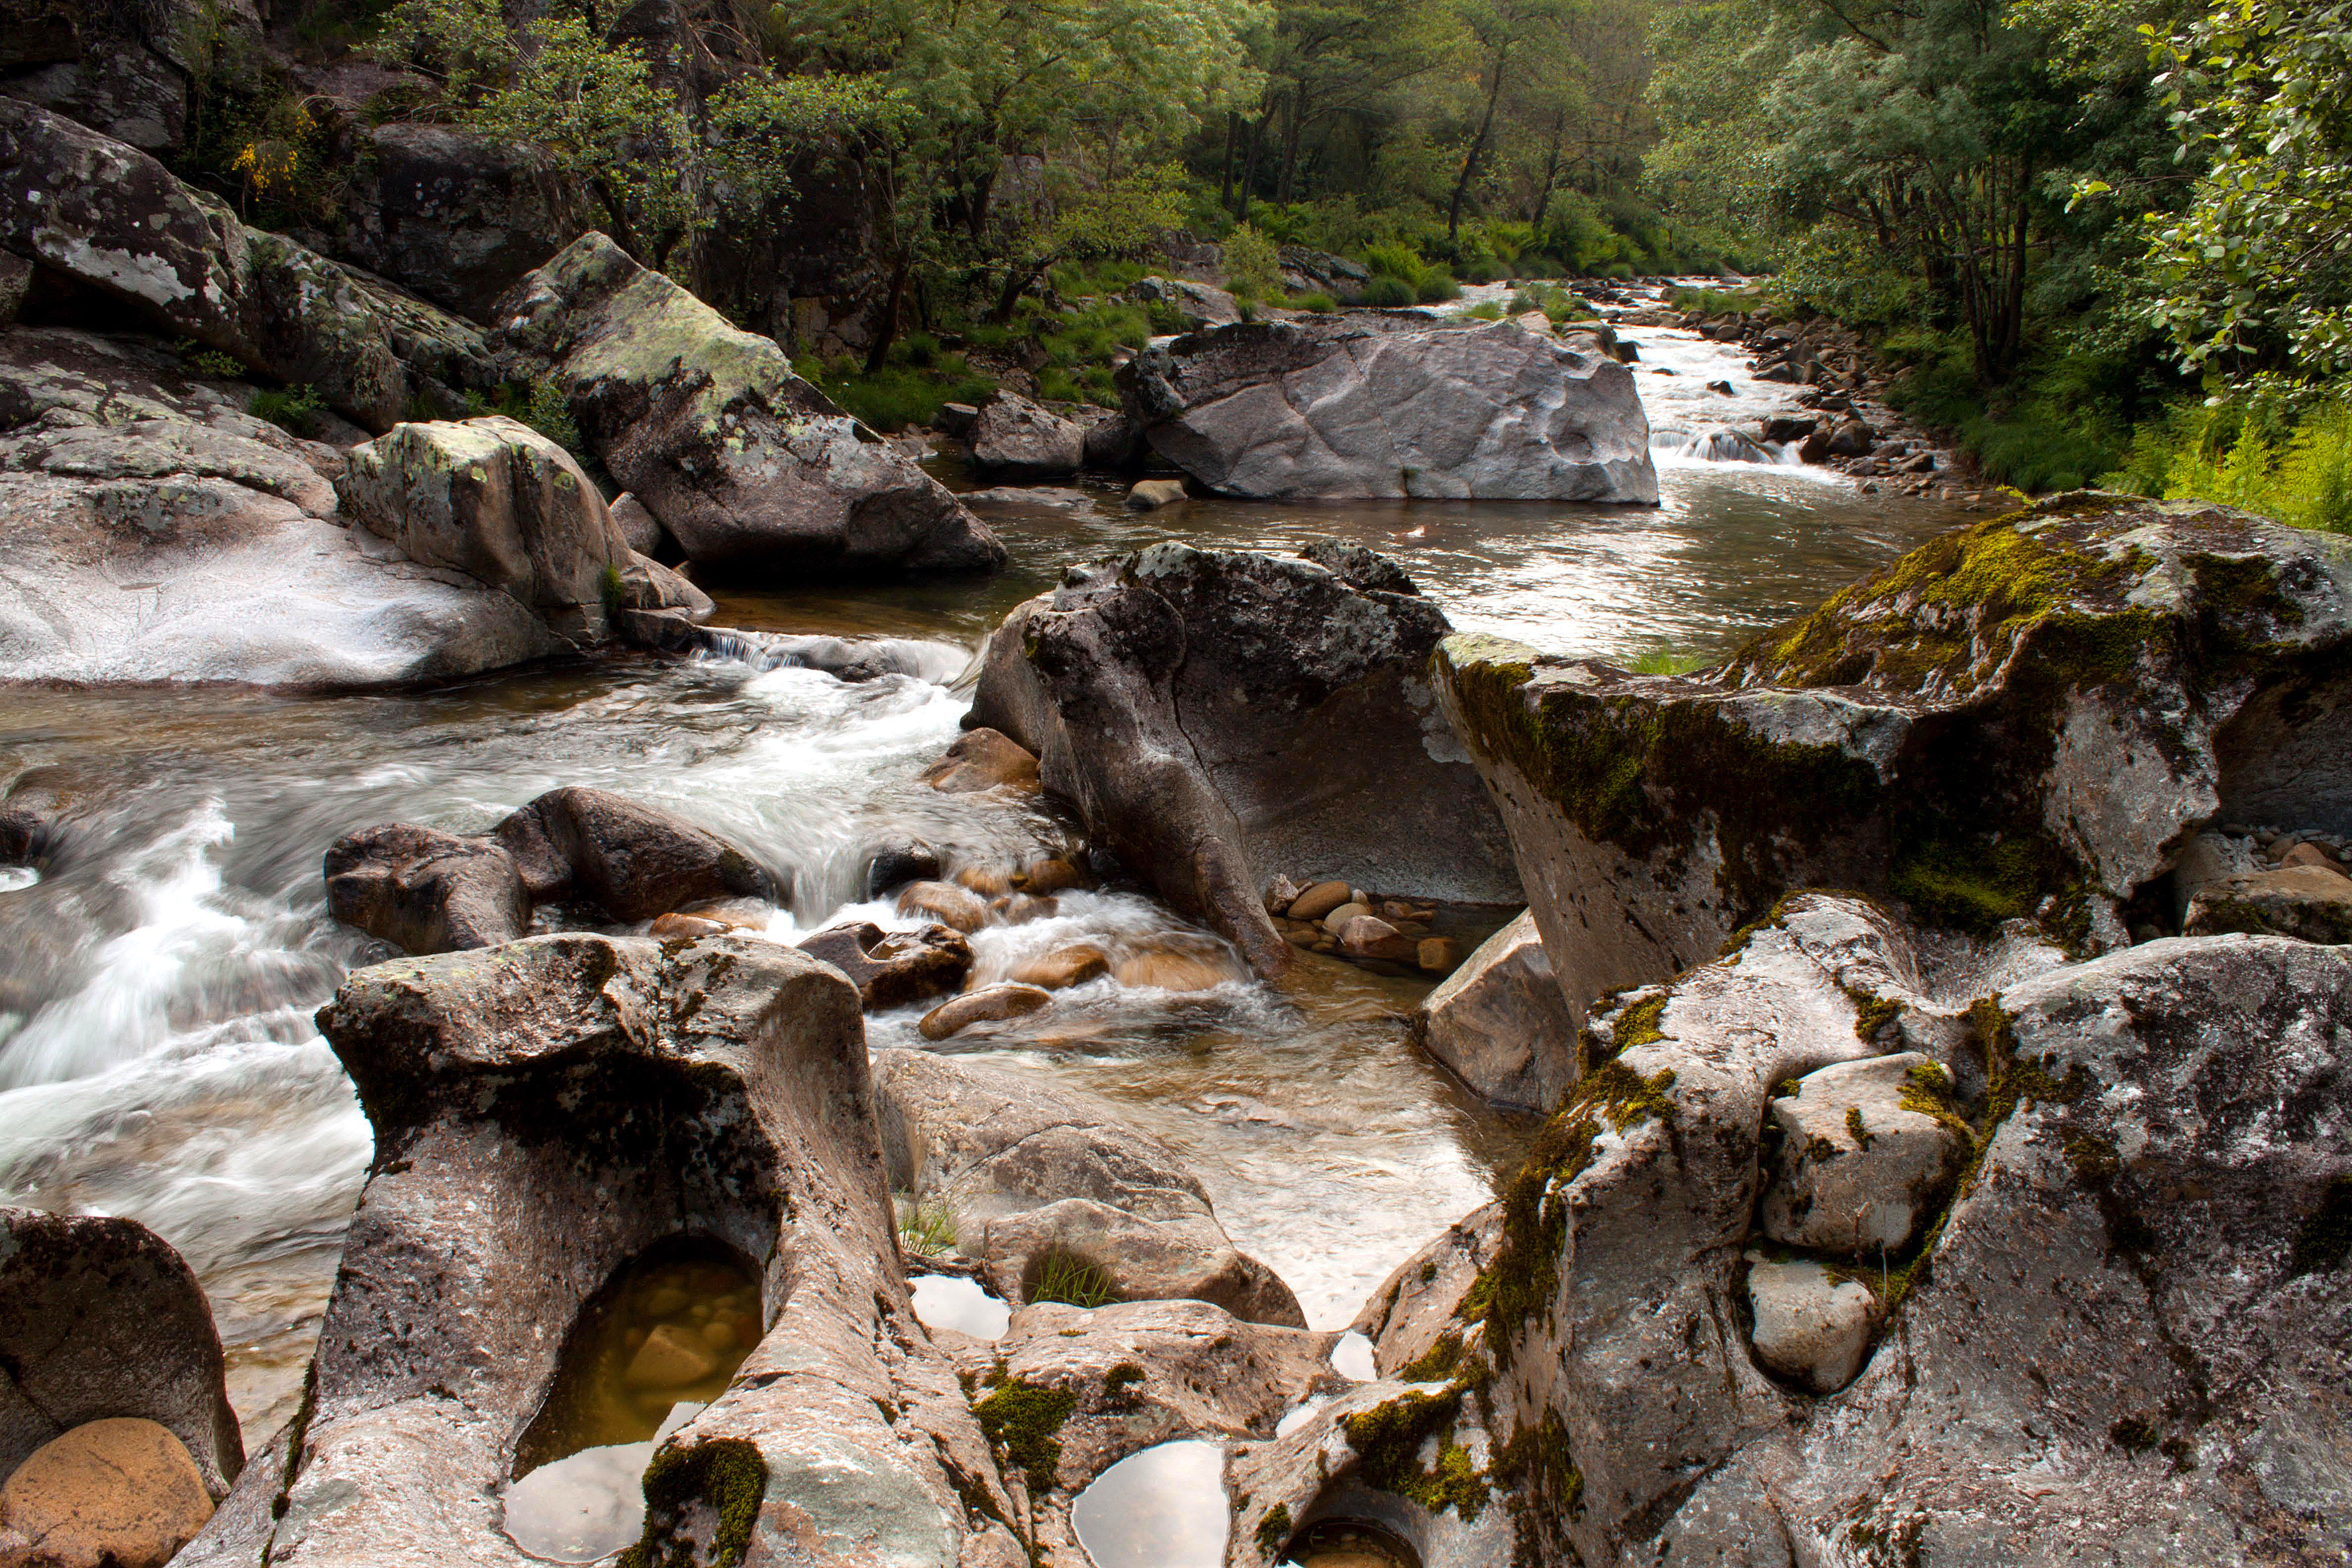
water, nature, rock, waterfall, wilderness, trail, river, valley, stream, autumn, rapid, body of water, geology, espaa, galicia, pontevedra, water feature, watercourse, wadi, ggl1, cotobade, spaincanoneos500d, rutadesanxusto, landform